Pramila Giri (artist)

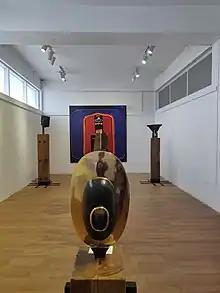
Installation view of Pramila Giri's works at the Nepal Art Council in 2018, as a precursor to the "Nepal Art Now" exhibit at the Weltmuseum Wien.

Pramila Giri (born , in Bastipur village at Sagarmatha Zone, Nepal) is a visual artist who has been living and practising in Norway since 1997. She practises in the mediums of sculpture and painting. During the initial years of her practice in the 1980s, Giri experimented with marble and resin, mediums that had not as yet been used in Nepal in the arts. Presently her work synthesises large-scale abstract sculptures with paintings that create an environment, and have a monumental effect on onlookers. Her sculptures are installed in significant sites in Nepal and abroad. In 1978, she was among a group of artists who represented Nepal in the Fourth Triennale - India. In 2019, she participated in "Nepal Art Now," a large-scale exhibition at Weltmuseum Wien, "the most extensive exhibition of modern and contemporary art from Nepal to date" according to the museum's press release.